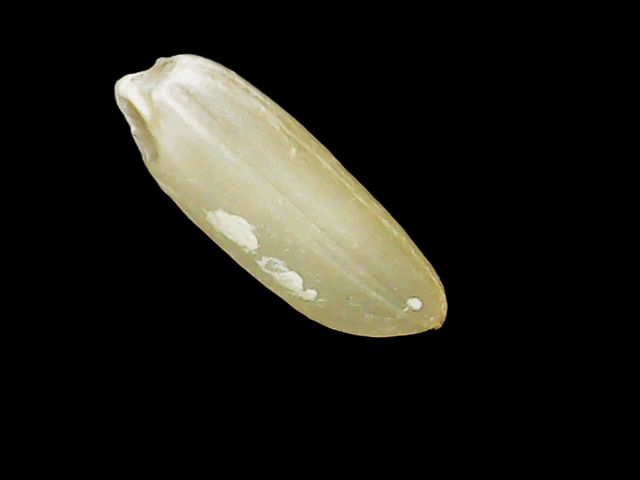
Rice variety: Binadhan12